Ralph R. Harding

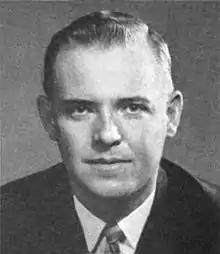
Harding in 1963

Ralph R. Harding (September 9, 1929 – October 26, 2006) was a former congressman from eastern Idaho; he served two terms as a Democrat from 1961 to 1965.